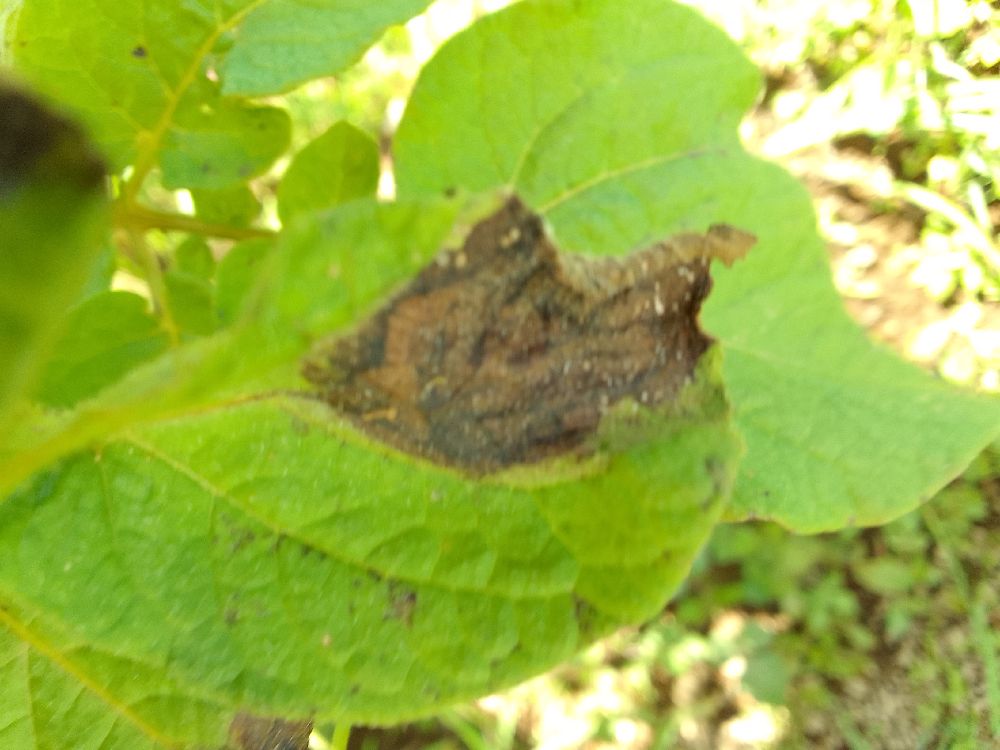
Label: Late blight